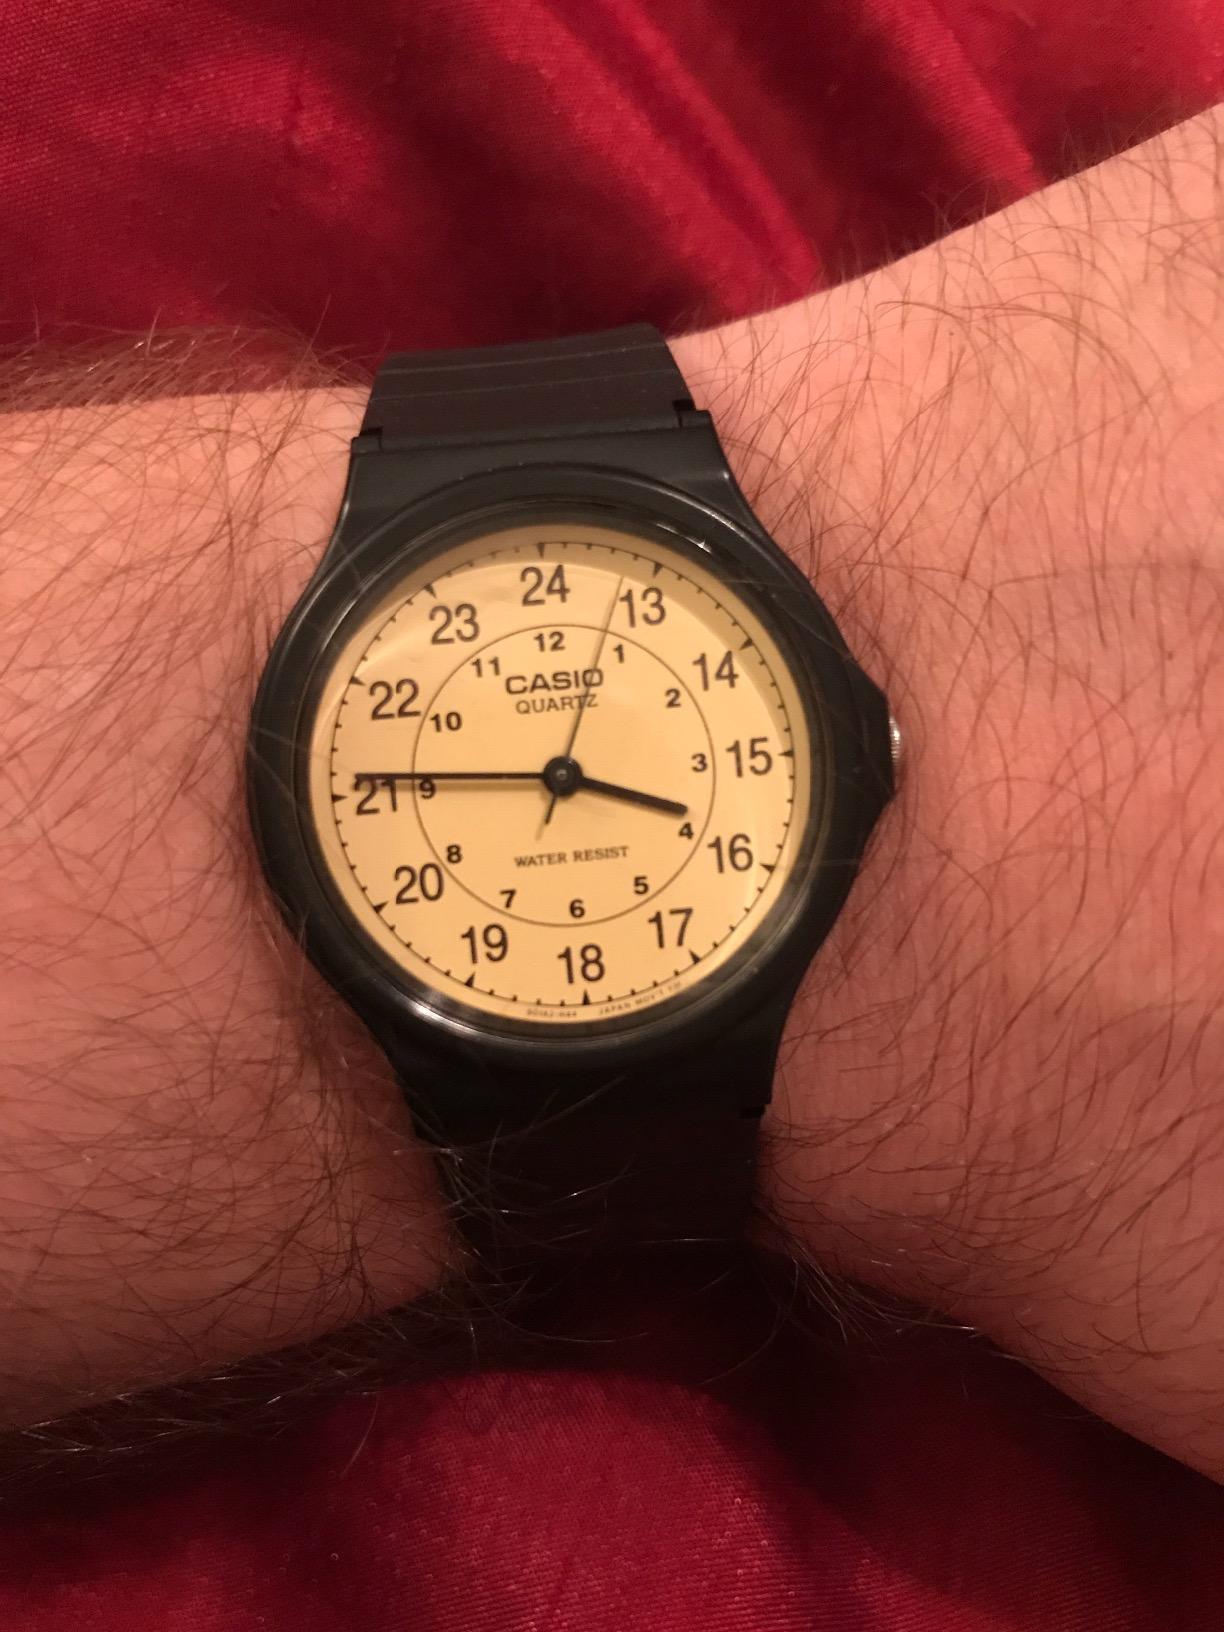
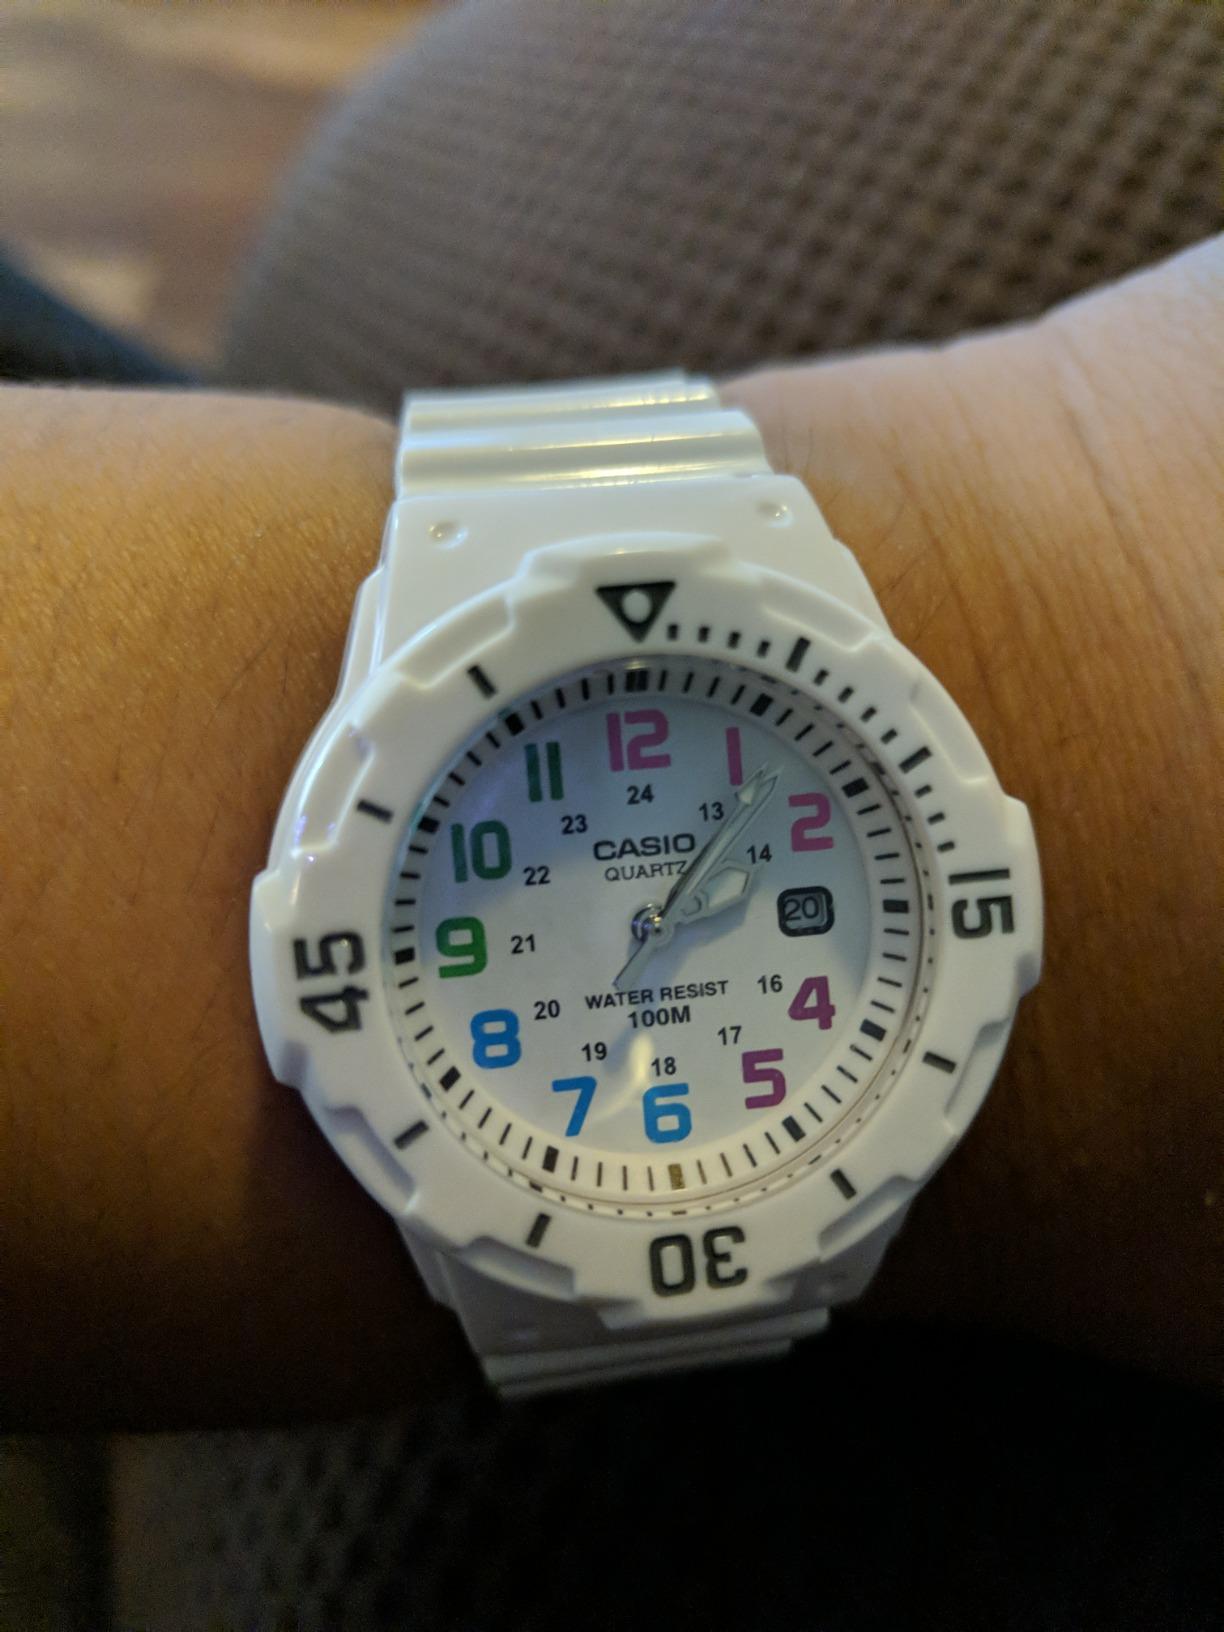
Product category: accessories_watch
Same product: no